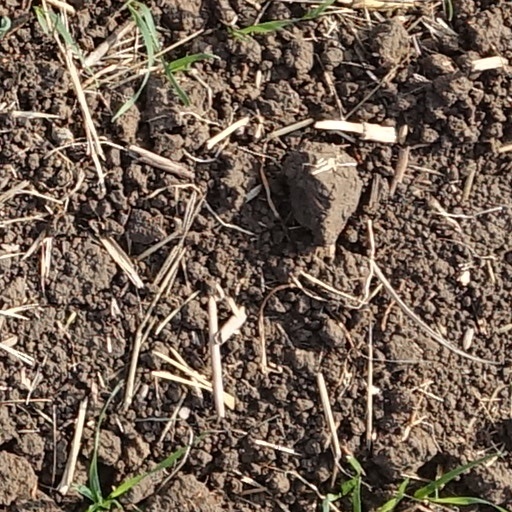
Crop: wheat